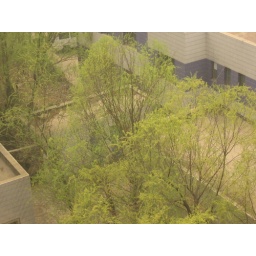
From my window, the trees below are turning green